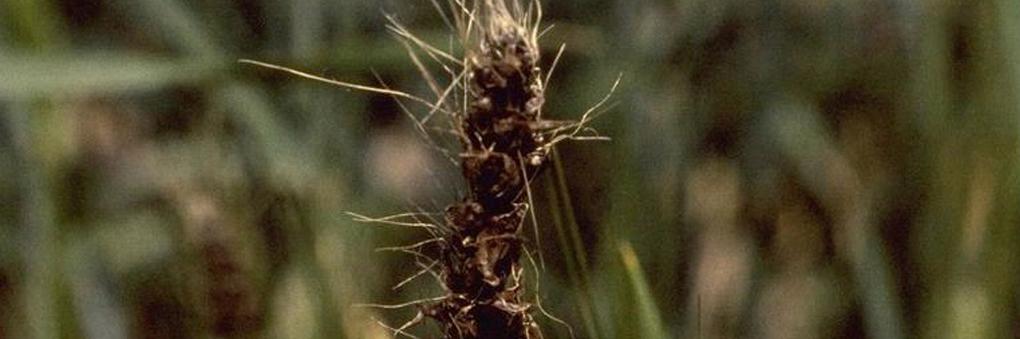
Plant: Wheat
Disease: wheat loose smut